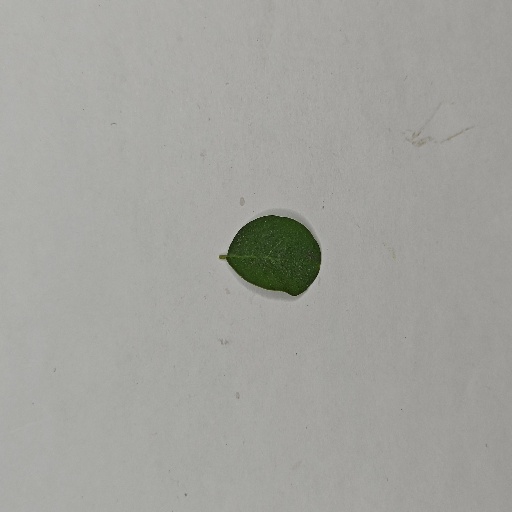
Species: Sojina
Leaf condition: Healthy Leaf